Benjamin Hingley

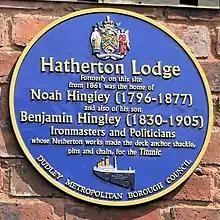
Blue Plaque at Hatherton Lodge

Hingley lived at Hatherton Lodge, Cradley, where he died on 13 May 1905, and was buried at Halesowen Church Yard. He was succeeded in the baronetcy by his nephew, George Benjamin Hingley. A blue plaque on the site of Hatherton Lodge commemorates Noah and Benjamin.